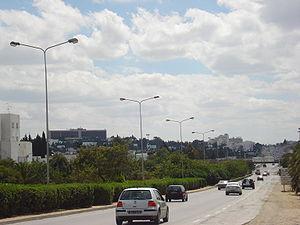
Tunis est la ville la plus peuplée et la capitale de la Tunisie. Elle est aussi le chef-lieu du gouvernorat du même nom depuis sa création en 1956. Située au nord du pays, au fond du golfe de Tunis dont elle est séparée par le lac de Tunis, la cité s'étend sur la plaine côtière et les collines avoisinantes. Son cœur historique est la médina, inscrite au patrimoine mondial de l'Unesco.